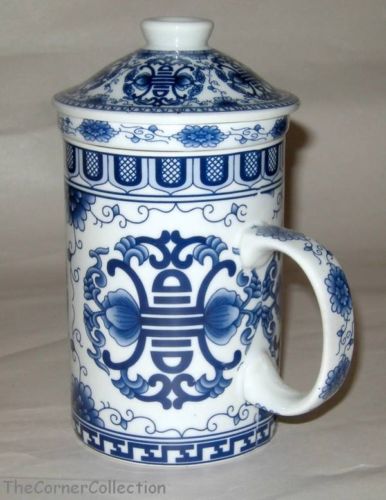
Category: mug